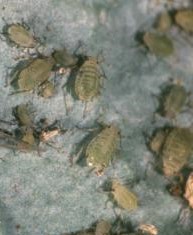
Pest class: turnip_aphid